Mighty Milky Way

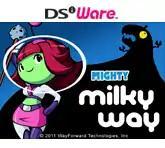
"Mighty Milky Way" cover art

Mighty Milky Way was an action puzzle video game for the Nintendo DSi. It was the second title after "Mighty Flip Champs!" in the "Mighty" series from WayForward Technologies. The game was released for download through DSiWare in North America, Europe, and Japan.